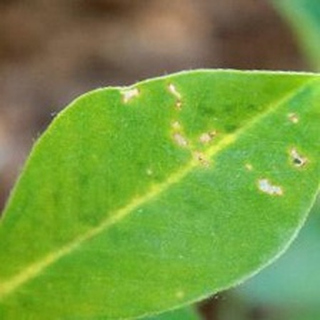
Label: healthy_groundnut